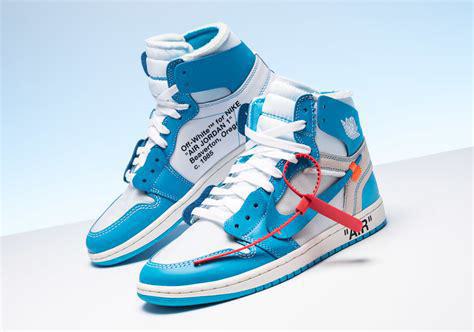
Brand: Nike
Model: Air Jordan 1